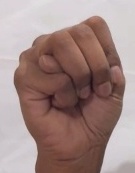
ASL sign: M